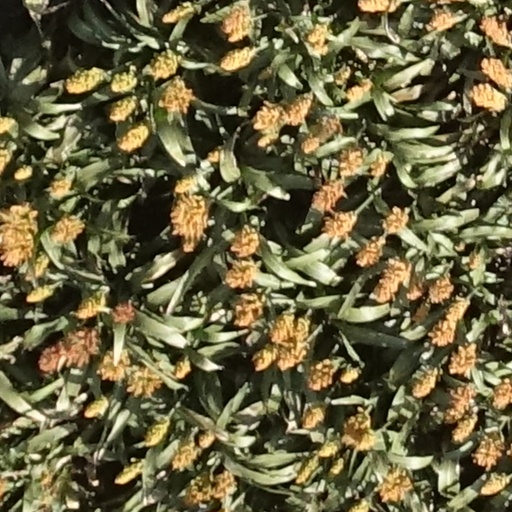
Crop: sorghum